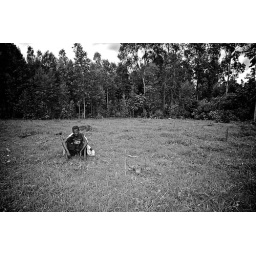
A teenage boy suffering from chronic malnutrition sits in the field outside his home.